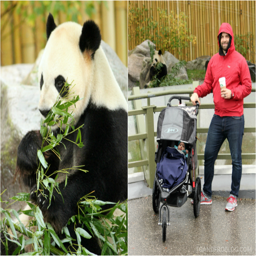
zoo in the fall - giant pandas